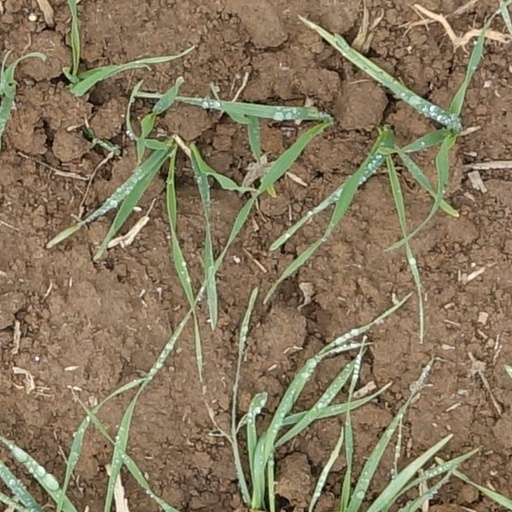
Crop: wheat